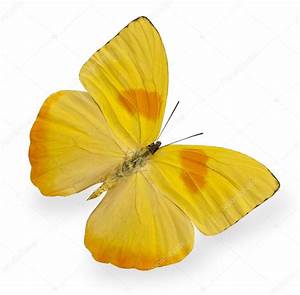
Label: farfalla